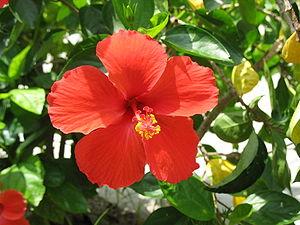
Barranquilla est une ville du nord de la Colombie et la capitale du département d'Atlántico. Elle se situe sur la rive occidentale du río Magdalena, le fleuve le plus important de Colombie, à 7,5 km de son embouchure sur la mer des Caraïbes, ou mer des Antilles, dépendance de l'océan Atlantique.